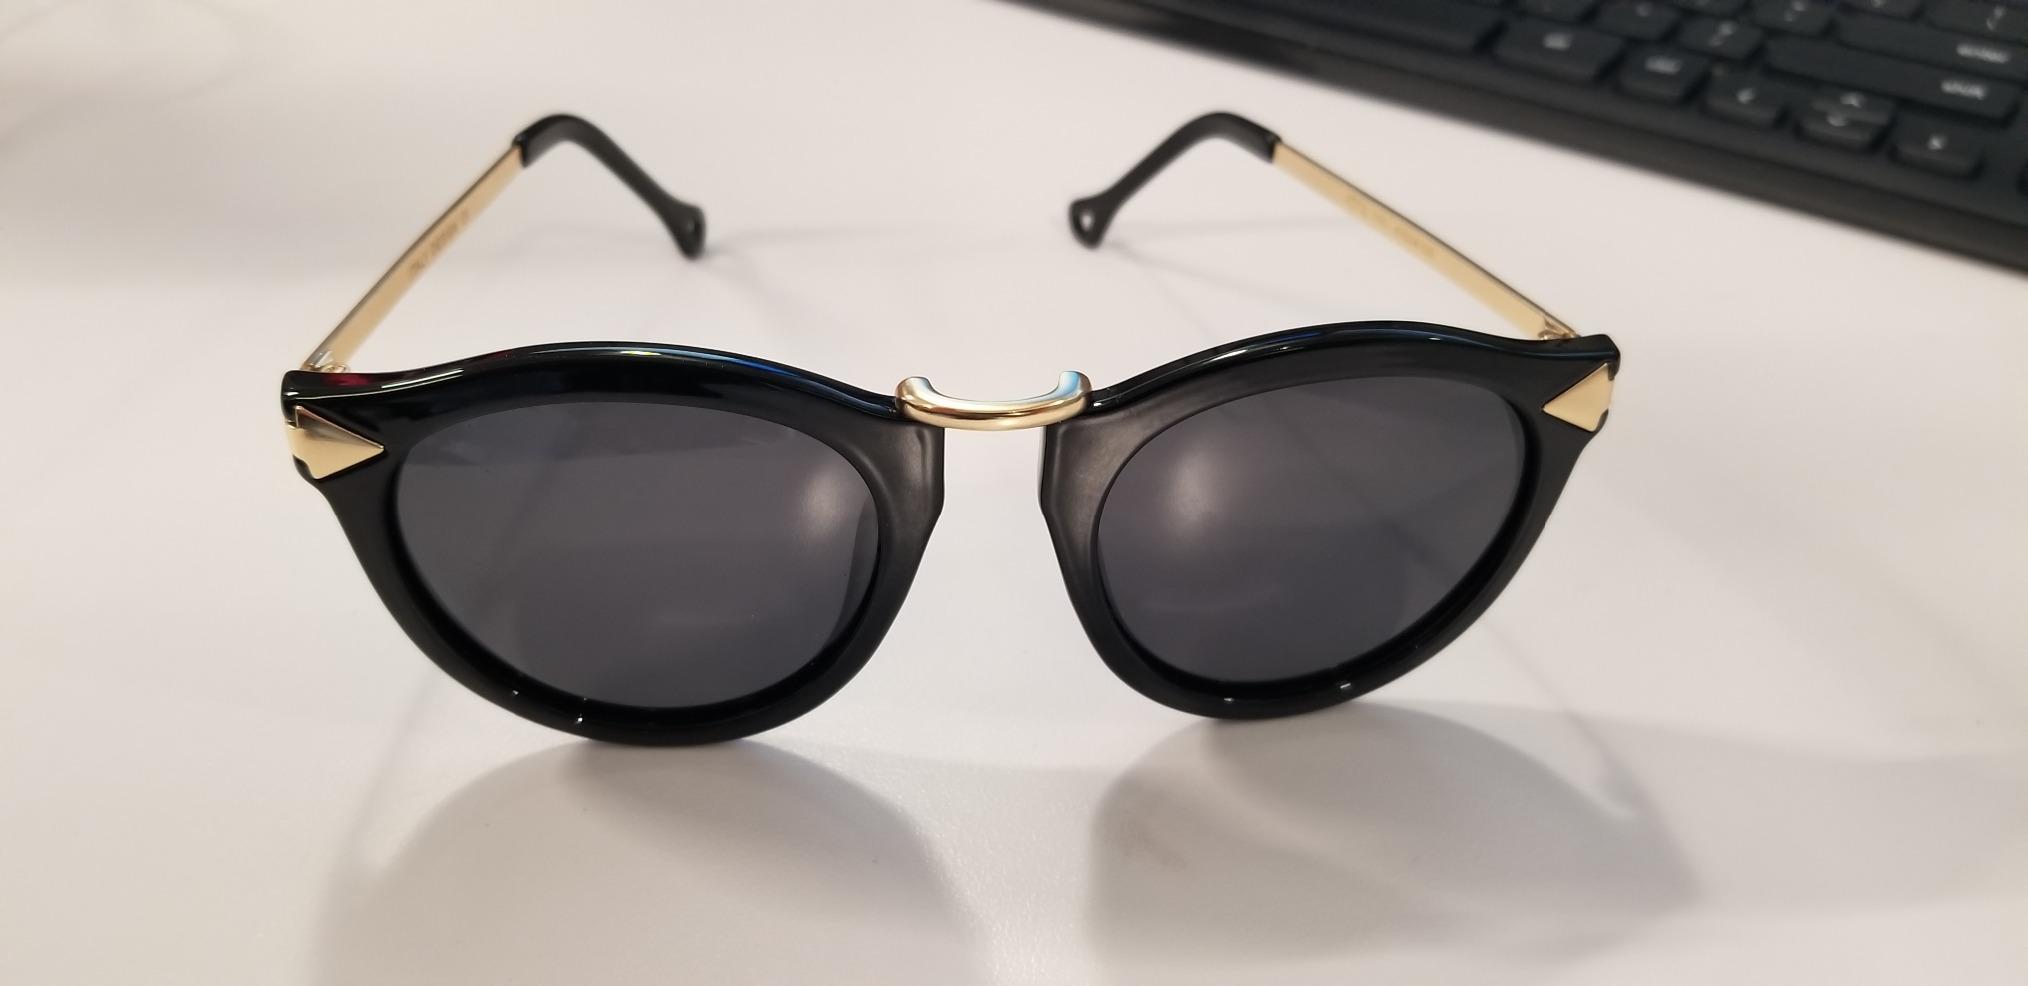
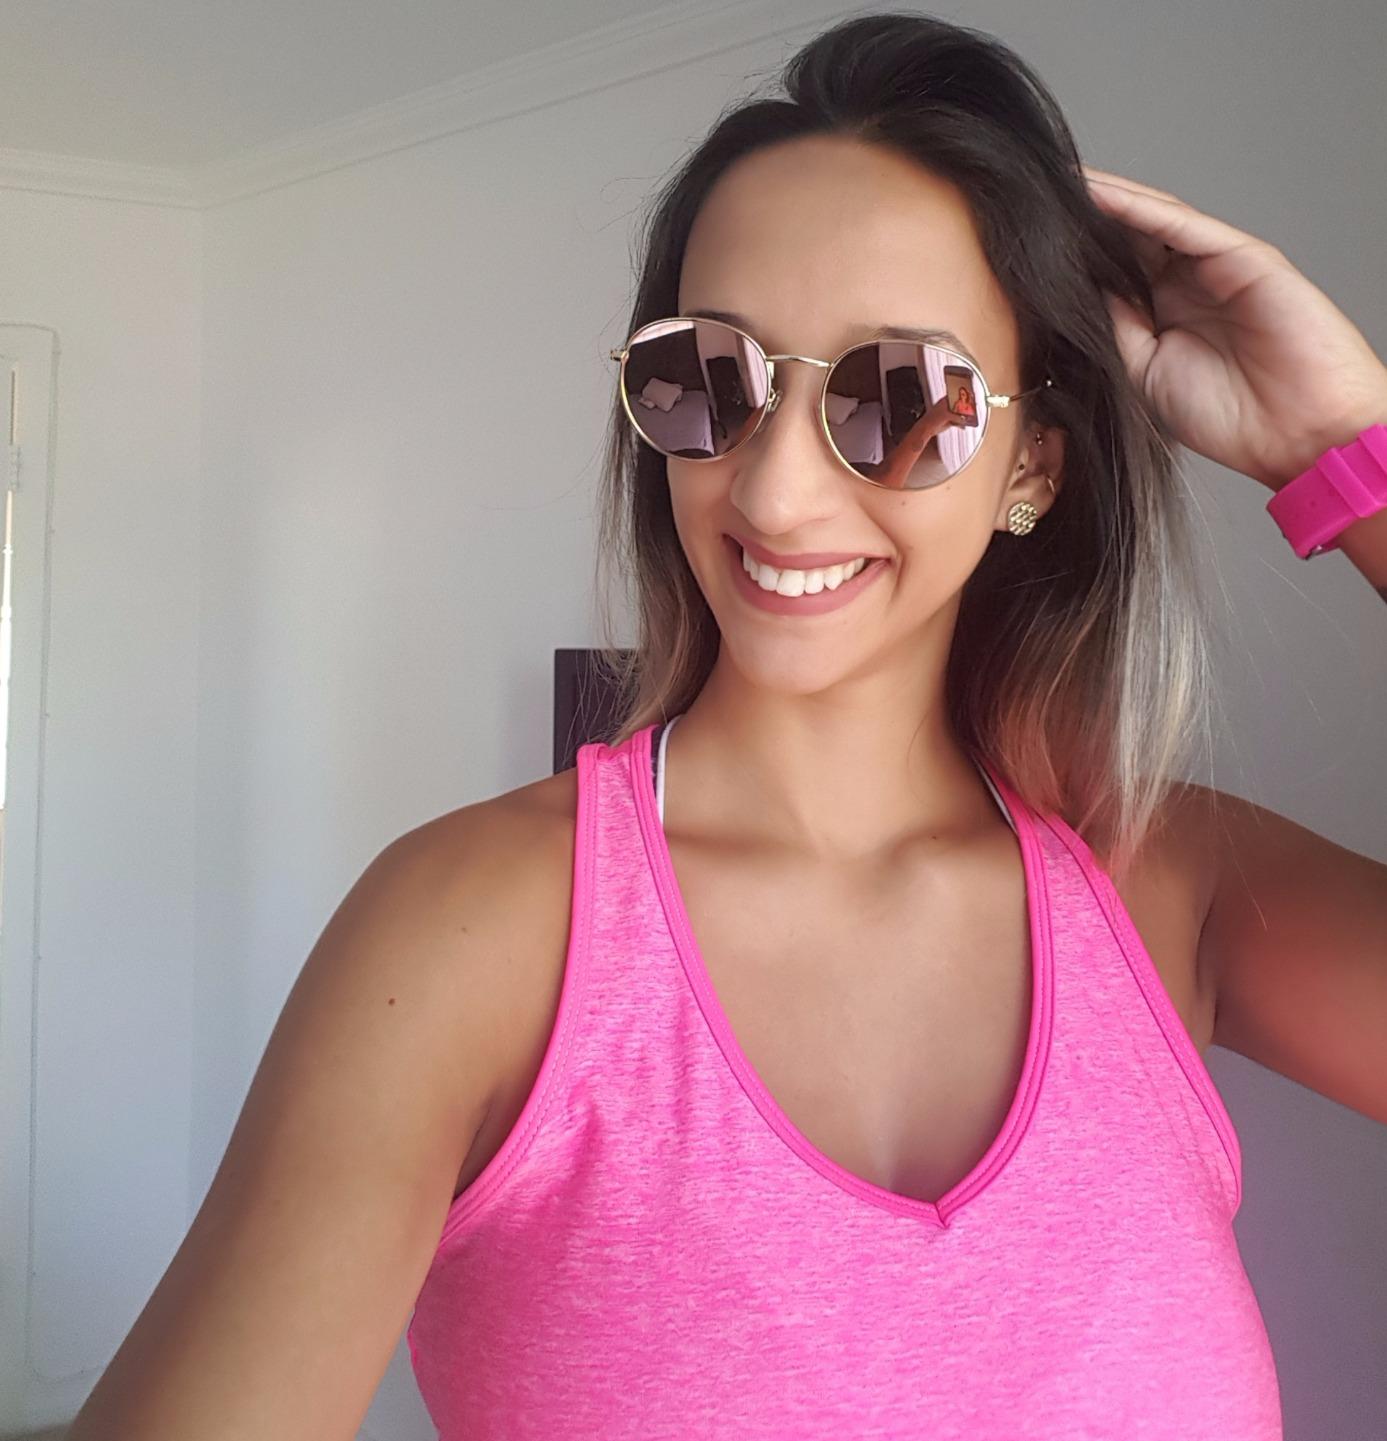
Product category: accessories_sunglasses
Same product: no